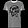
Label: T - shirt / top